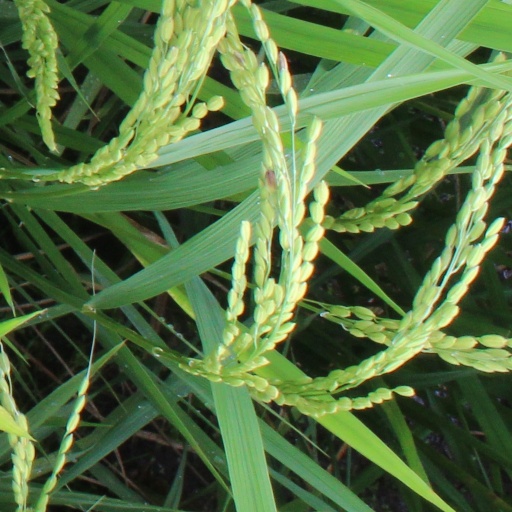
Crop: rice